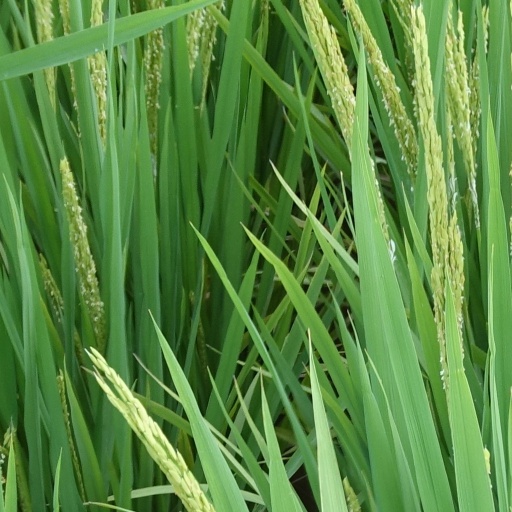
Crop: rice